Huandacareo, Michoacán

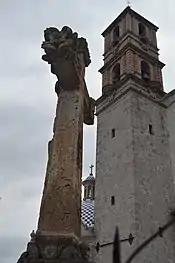
Atrium cross and tower of the Señor de Amparo church

The town of Huandacareo is a small rural community on the northwest side of Lake Cuitzeo. Although rural is it only 48 km from the state capital of Morelia and close to other, larger communities such as Cuitzeo and Chucándiro.